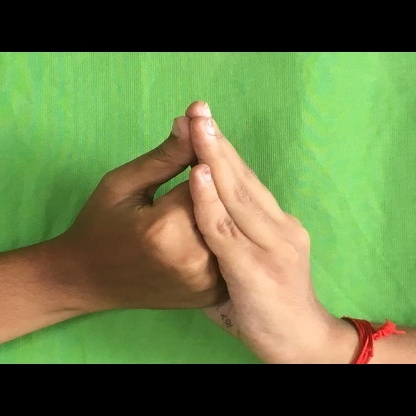
Mudra: Shanka